Shelburne Farms

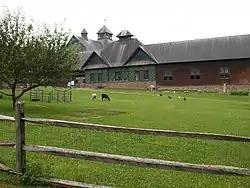

Shelburne Farms is a nonprofit education center for sustainability, working farm, and National Historic Landmark on the shores of Lake Champlain in Shelburne, Vermont. The property is nationally significant as a well-preserved example of a Gilded Age "ornamental farm", developed in the late 19th century with architecture by Robert Henderson Robertson and landscaping by Frederick Law Olmsted.